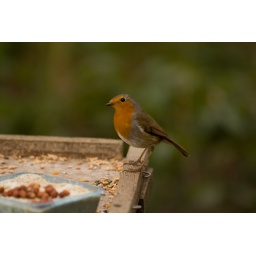
birds feeding on and around bird table